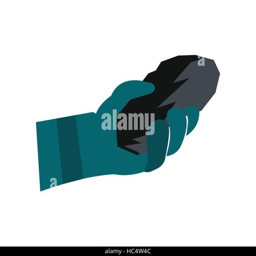
hand holding a bunch of coal flat icon